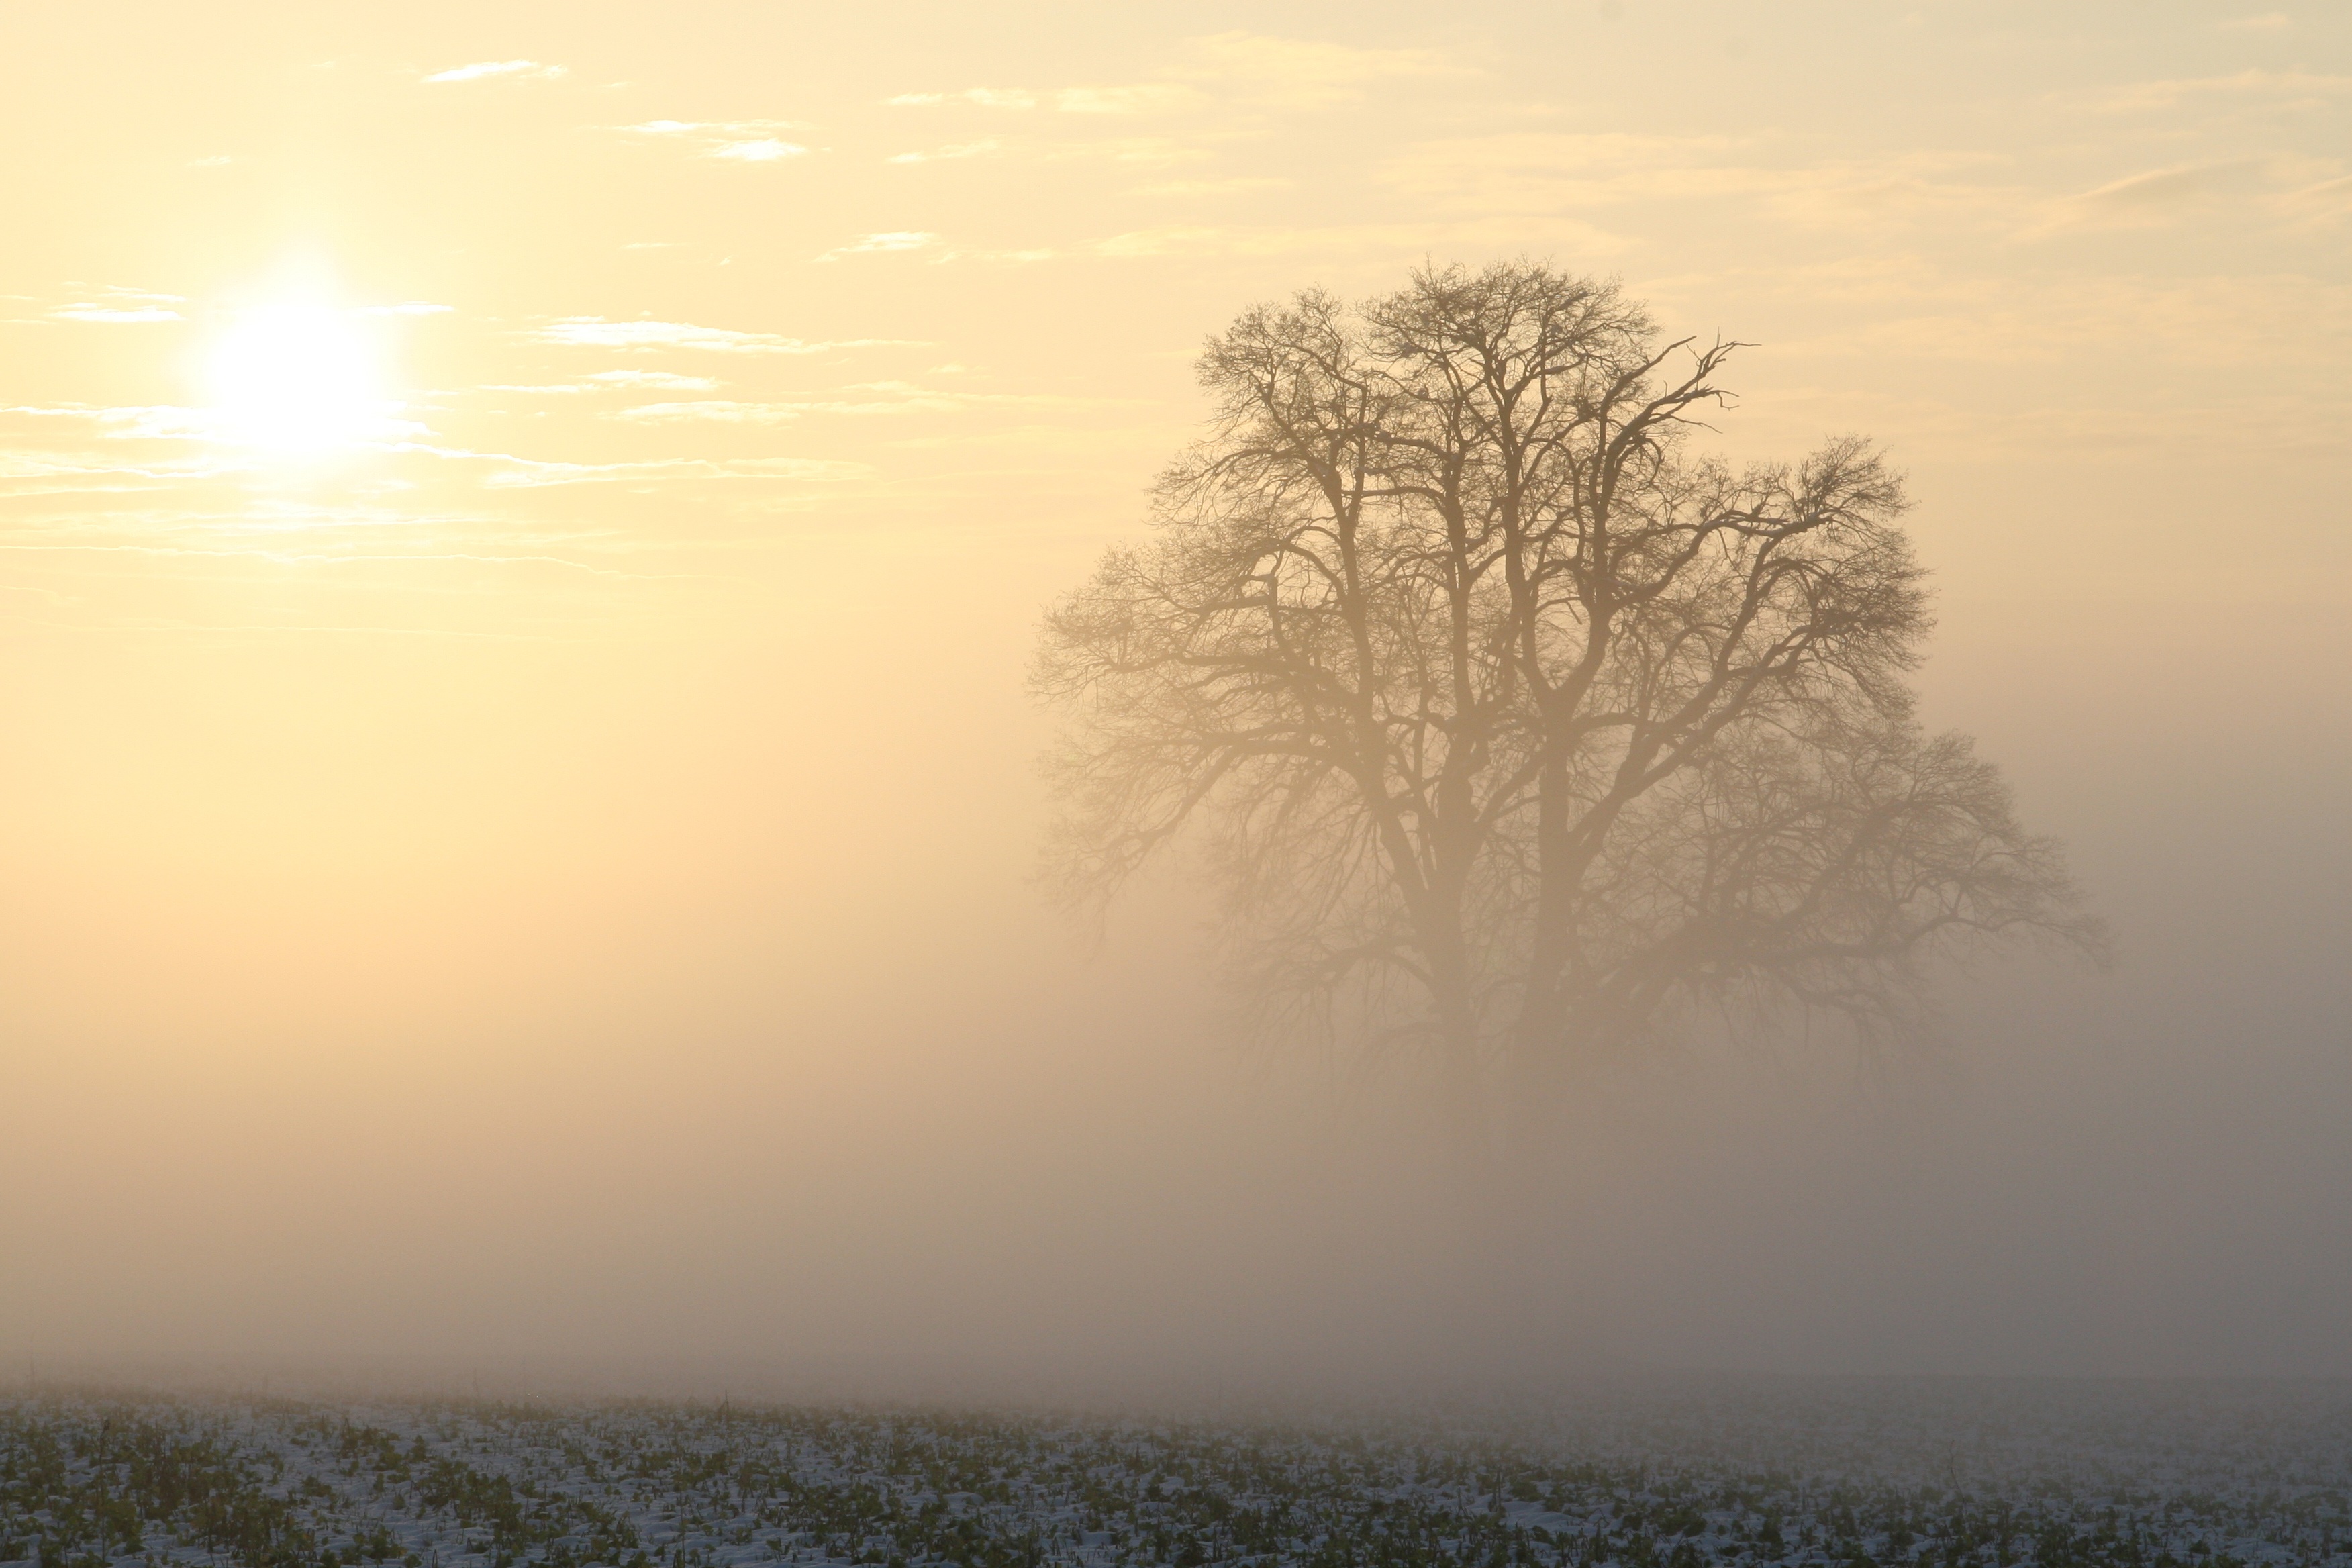
landscape, tree, nature, horizon, cold, winter, cloud, sky, sun, fog, sunrise, sunset, mist, field, sunlight, morning, hill, frost, dawn, atmosphere, dusk, evening, weather, haze, freeze, yellow, plain, in the morning, skies, clouds, bavaria, frosty, mood, idyll, morgenstimmung, awakening, morning light, back light, kahl, morning sun, early in the morning, atmospheric phenomenon, kottgeisering